God in Tenrikyo

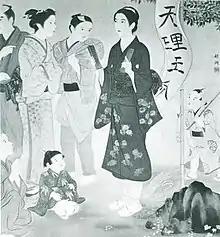
Depiction of Nakayama Kokan spreading the divine name "Tenri-O-no-Mikoto" (天理王命) in Osaka.

In historical documents and scriptures related to Tenrikyo, a number of different appellations are ascribed to God. The most commonly used names for God are: